Double act

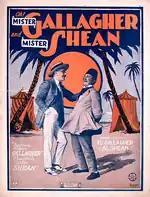
Gallagher and Shean, a popular vaudeville act of the 1920s

Though vaudeville lasted into the 1930s, its popularity waned because of the rise of motion pictures. Some failed to survive the transition to movies and disappeared. By the 1920s, double acts were beginning to attract worldwide fame more readily through the silent era. The comedy was not derived from "cross-talk" or clever verbal exchanges, but through slapstick routines and the actions of the characters.